RAF North Luffenham

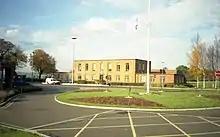

From 1965 to 1997 part of the Joint Services Language School was based here. Primary languages taught included Russian and Mandarin. Russian-language graduates of the school were employed at radio monitoring stations located close to the USSR border mostly in Gatow, Berlin, in order to monitor Russian air-to-ground radio voice traffic during airborne interception/ border incursion etc. Some also were stationed at Digby, and some were sent on airborne duties, variously stationed including Wyton, Cyprus etc. Most of the Chinese graduates were officers and stationed in Hong Kong. Most of the teachers were emigres or ex-Russian military. A plaque to commemorate the Language School was unveiled in 2005 by Air Commodore Bruce Benstead, the last Station Commander at RAF North Luffenham. Recruits from RAF Swinderby completed their fieldcraft training at this base in the 80s and early 90s.